Yom Kippur War

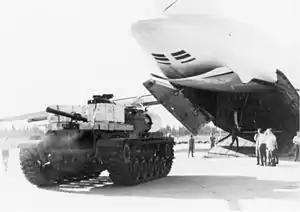
An M60 delivered during Operation Nickel Grass

The tide in the Golan began to turn as arriving Israeli reserve forces were able to contain the Syrian advance. Beginning on 8 October, the Israelis began pushing the Syrians back towards the pre-war ceasefire lines, inflicting heavy tank losses.